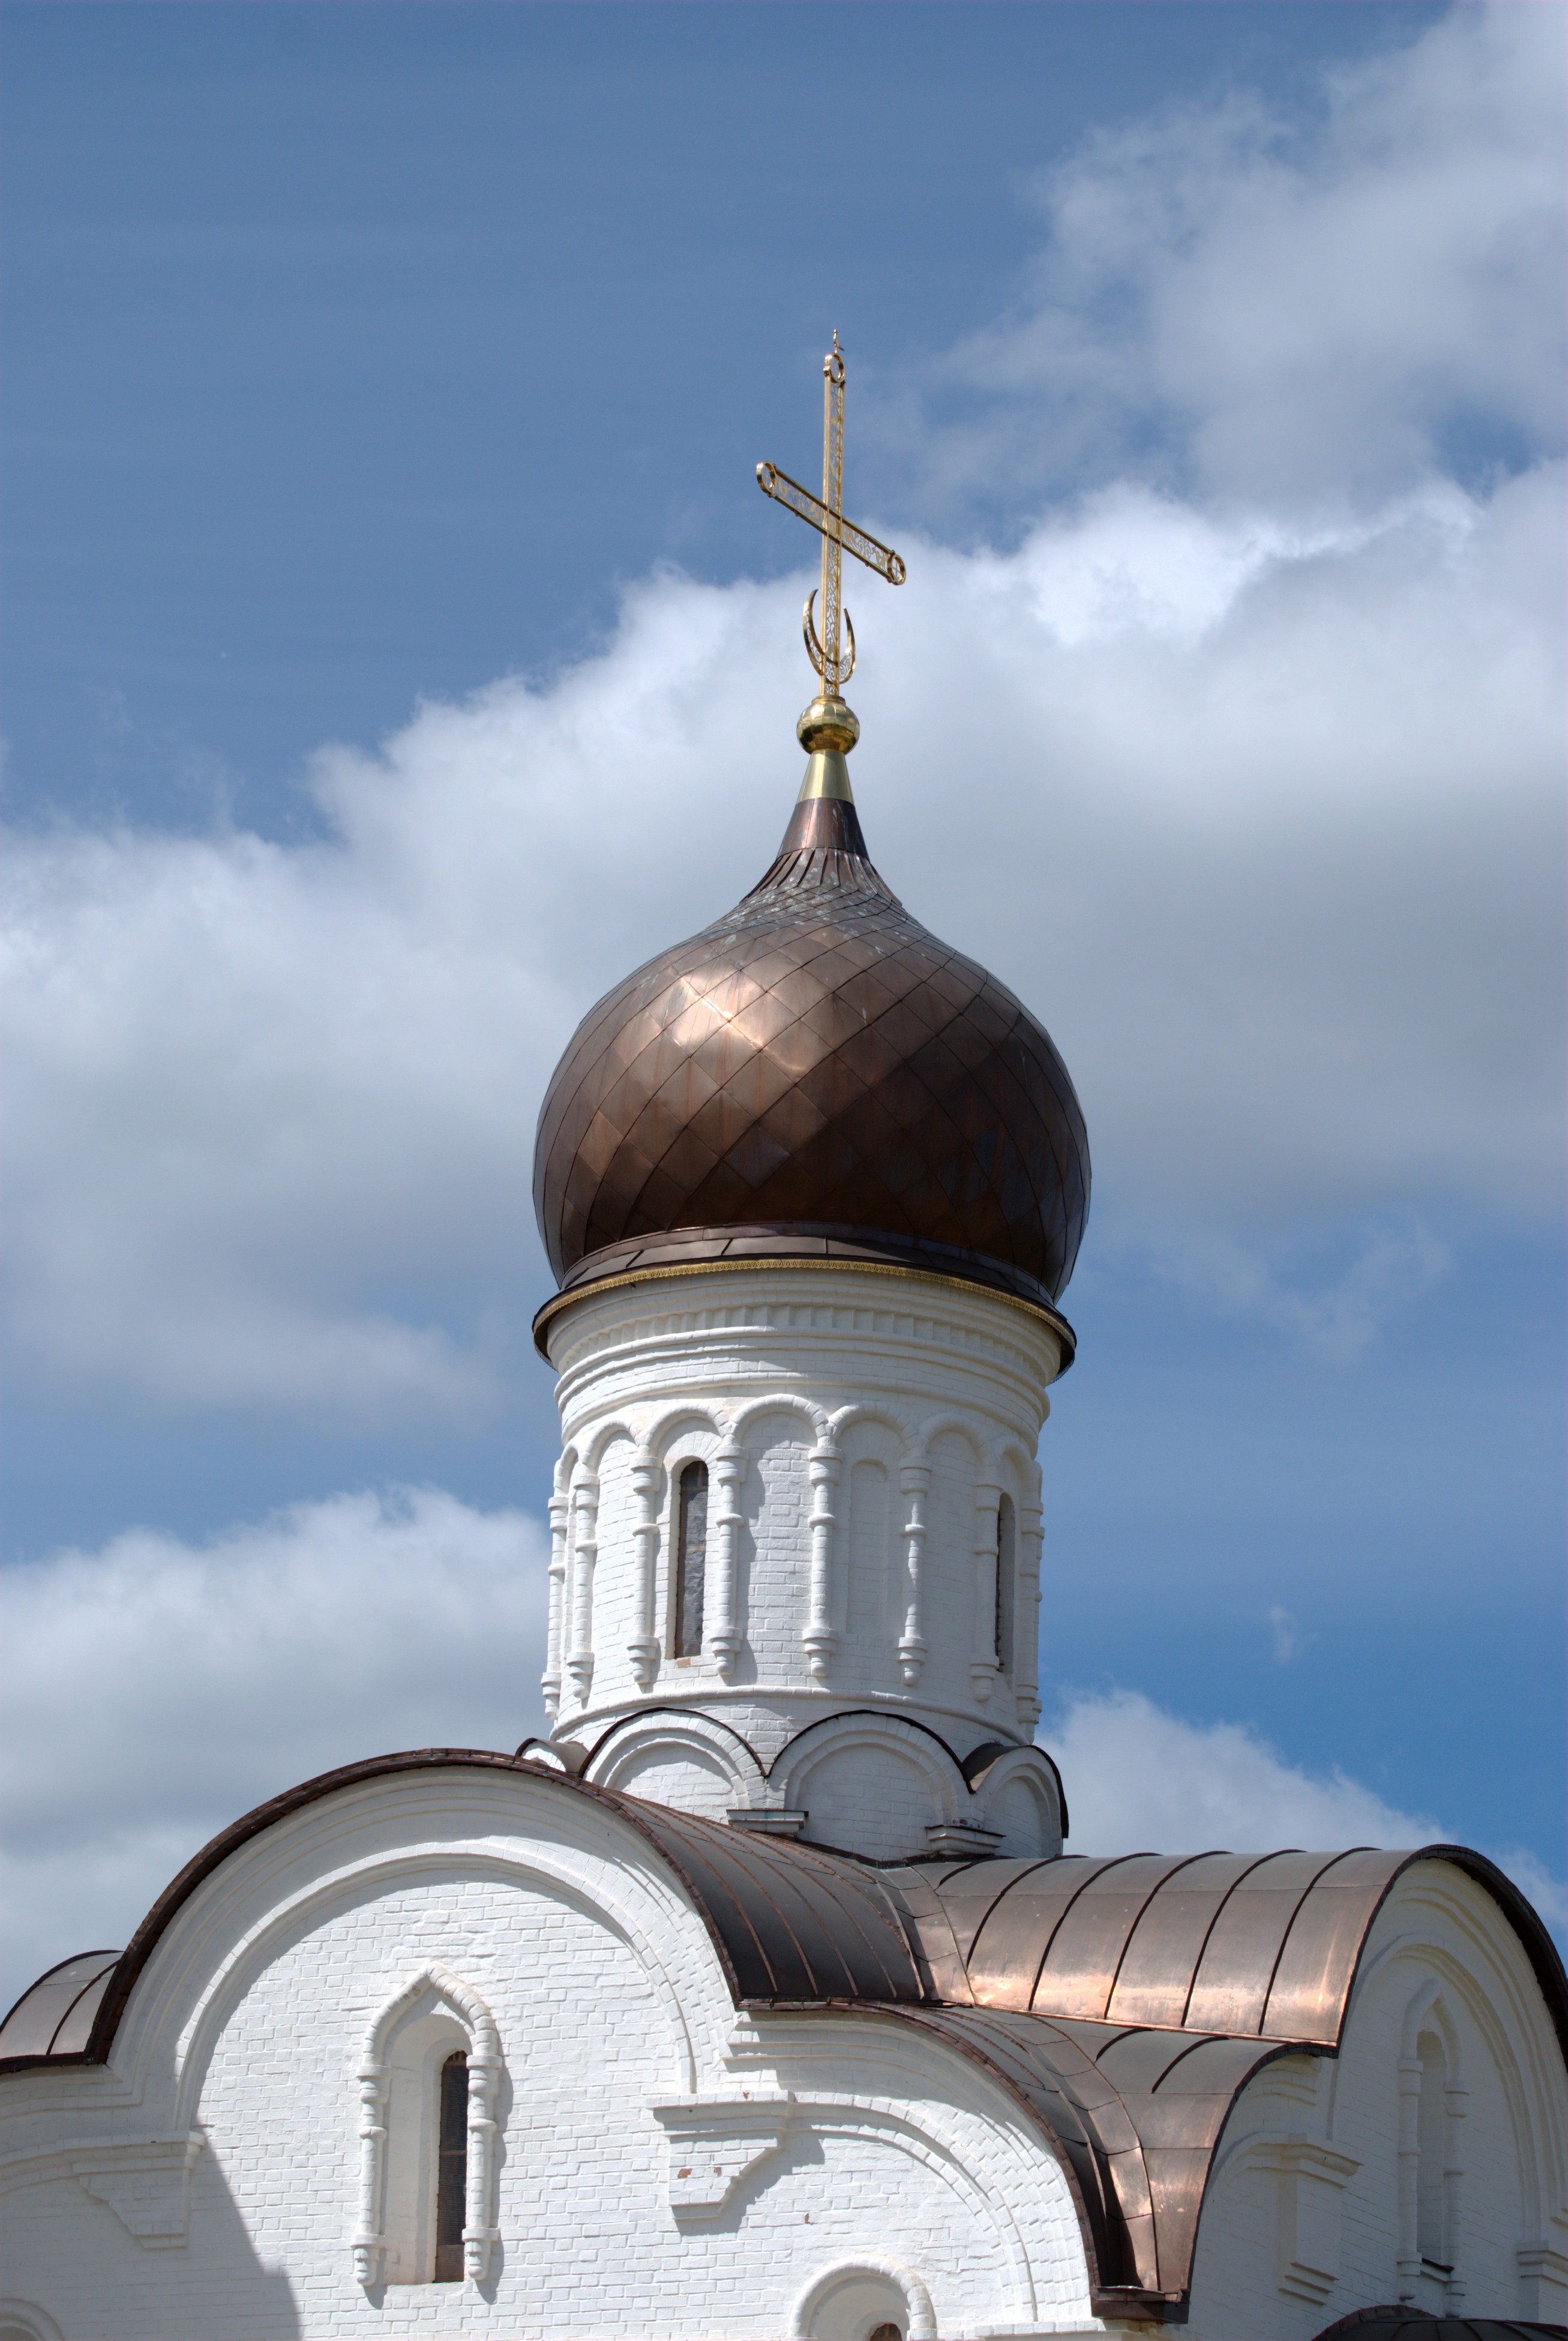
building, statue, tower, church, chapel, nikon, place of worship, spire, steeple, monastery, orthodox, dome, russia, d80, fabulous, nikond80, moscowregion, peredelkino